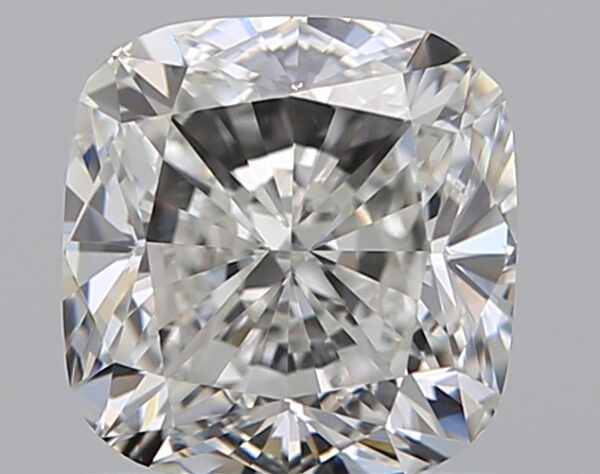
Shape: cushion
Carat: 1.2
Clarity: VS2
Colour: H
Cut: VG
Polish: EX
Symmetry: EX
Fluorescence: N
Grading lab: GIA
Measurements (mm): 5.88 x 5.71 x 4.02